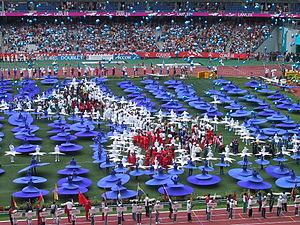
Description: fr:Championnats du monde d'athlétisme 2003 - Cérémonie d'ouverture Lieu: fr:Paris Auteur: